Battle of Mersa Matruh

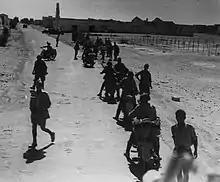

XIII Corps comprised the 5th Indian Infantry Division, 2nd New Zealand Division and 1st Armoured Division but the 5th Indian Infantry Division had only the 29th Indian Infantry Brigade. It was positioned south of the town on the Sidi Hamaza escarpment. The 2nd New Zealand Division had recently arrived from Syria. It took up positions at the eastern end of the escarpment, at the (promontory or cliff) track. The 22nd Armoured Brigade (1st Armoured Division) was in the desert to the south-west. The division had been reinforced by the 7th Motorised Brigade and 4th Armoured Brigade (7th Armoured Division), which protected the Eighth Army against a southern flanking manoeuvre. The armoured units had lost nearly all of their tanks at Gazala but had received replacements, bringing the number up to 159 tanks, including 60 American Grant tanks with guns.